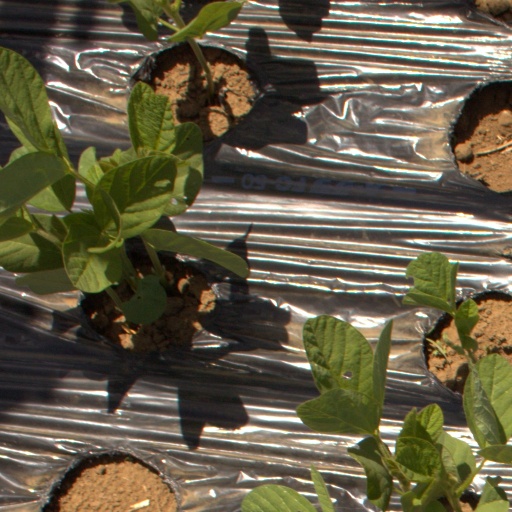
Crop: Jerusalem artichoke